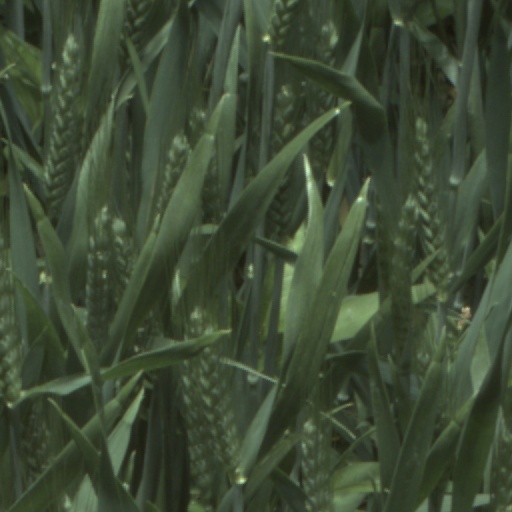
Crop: wheat